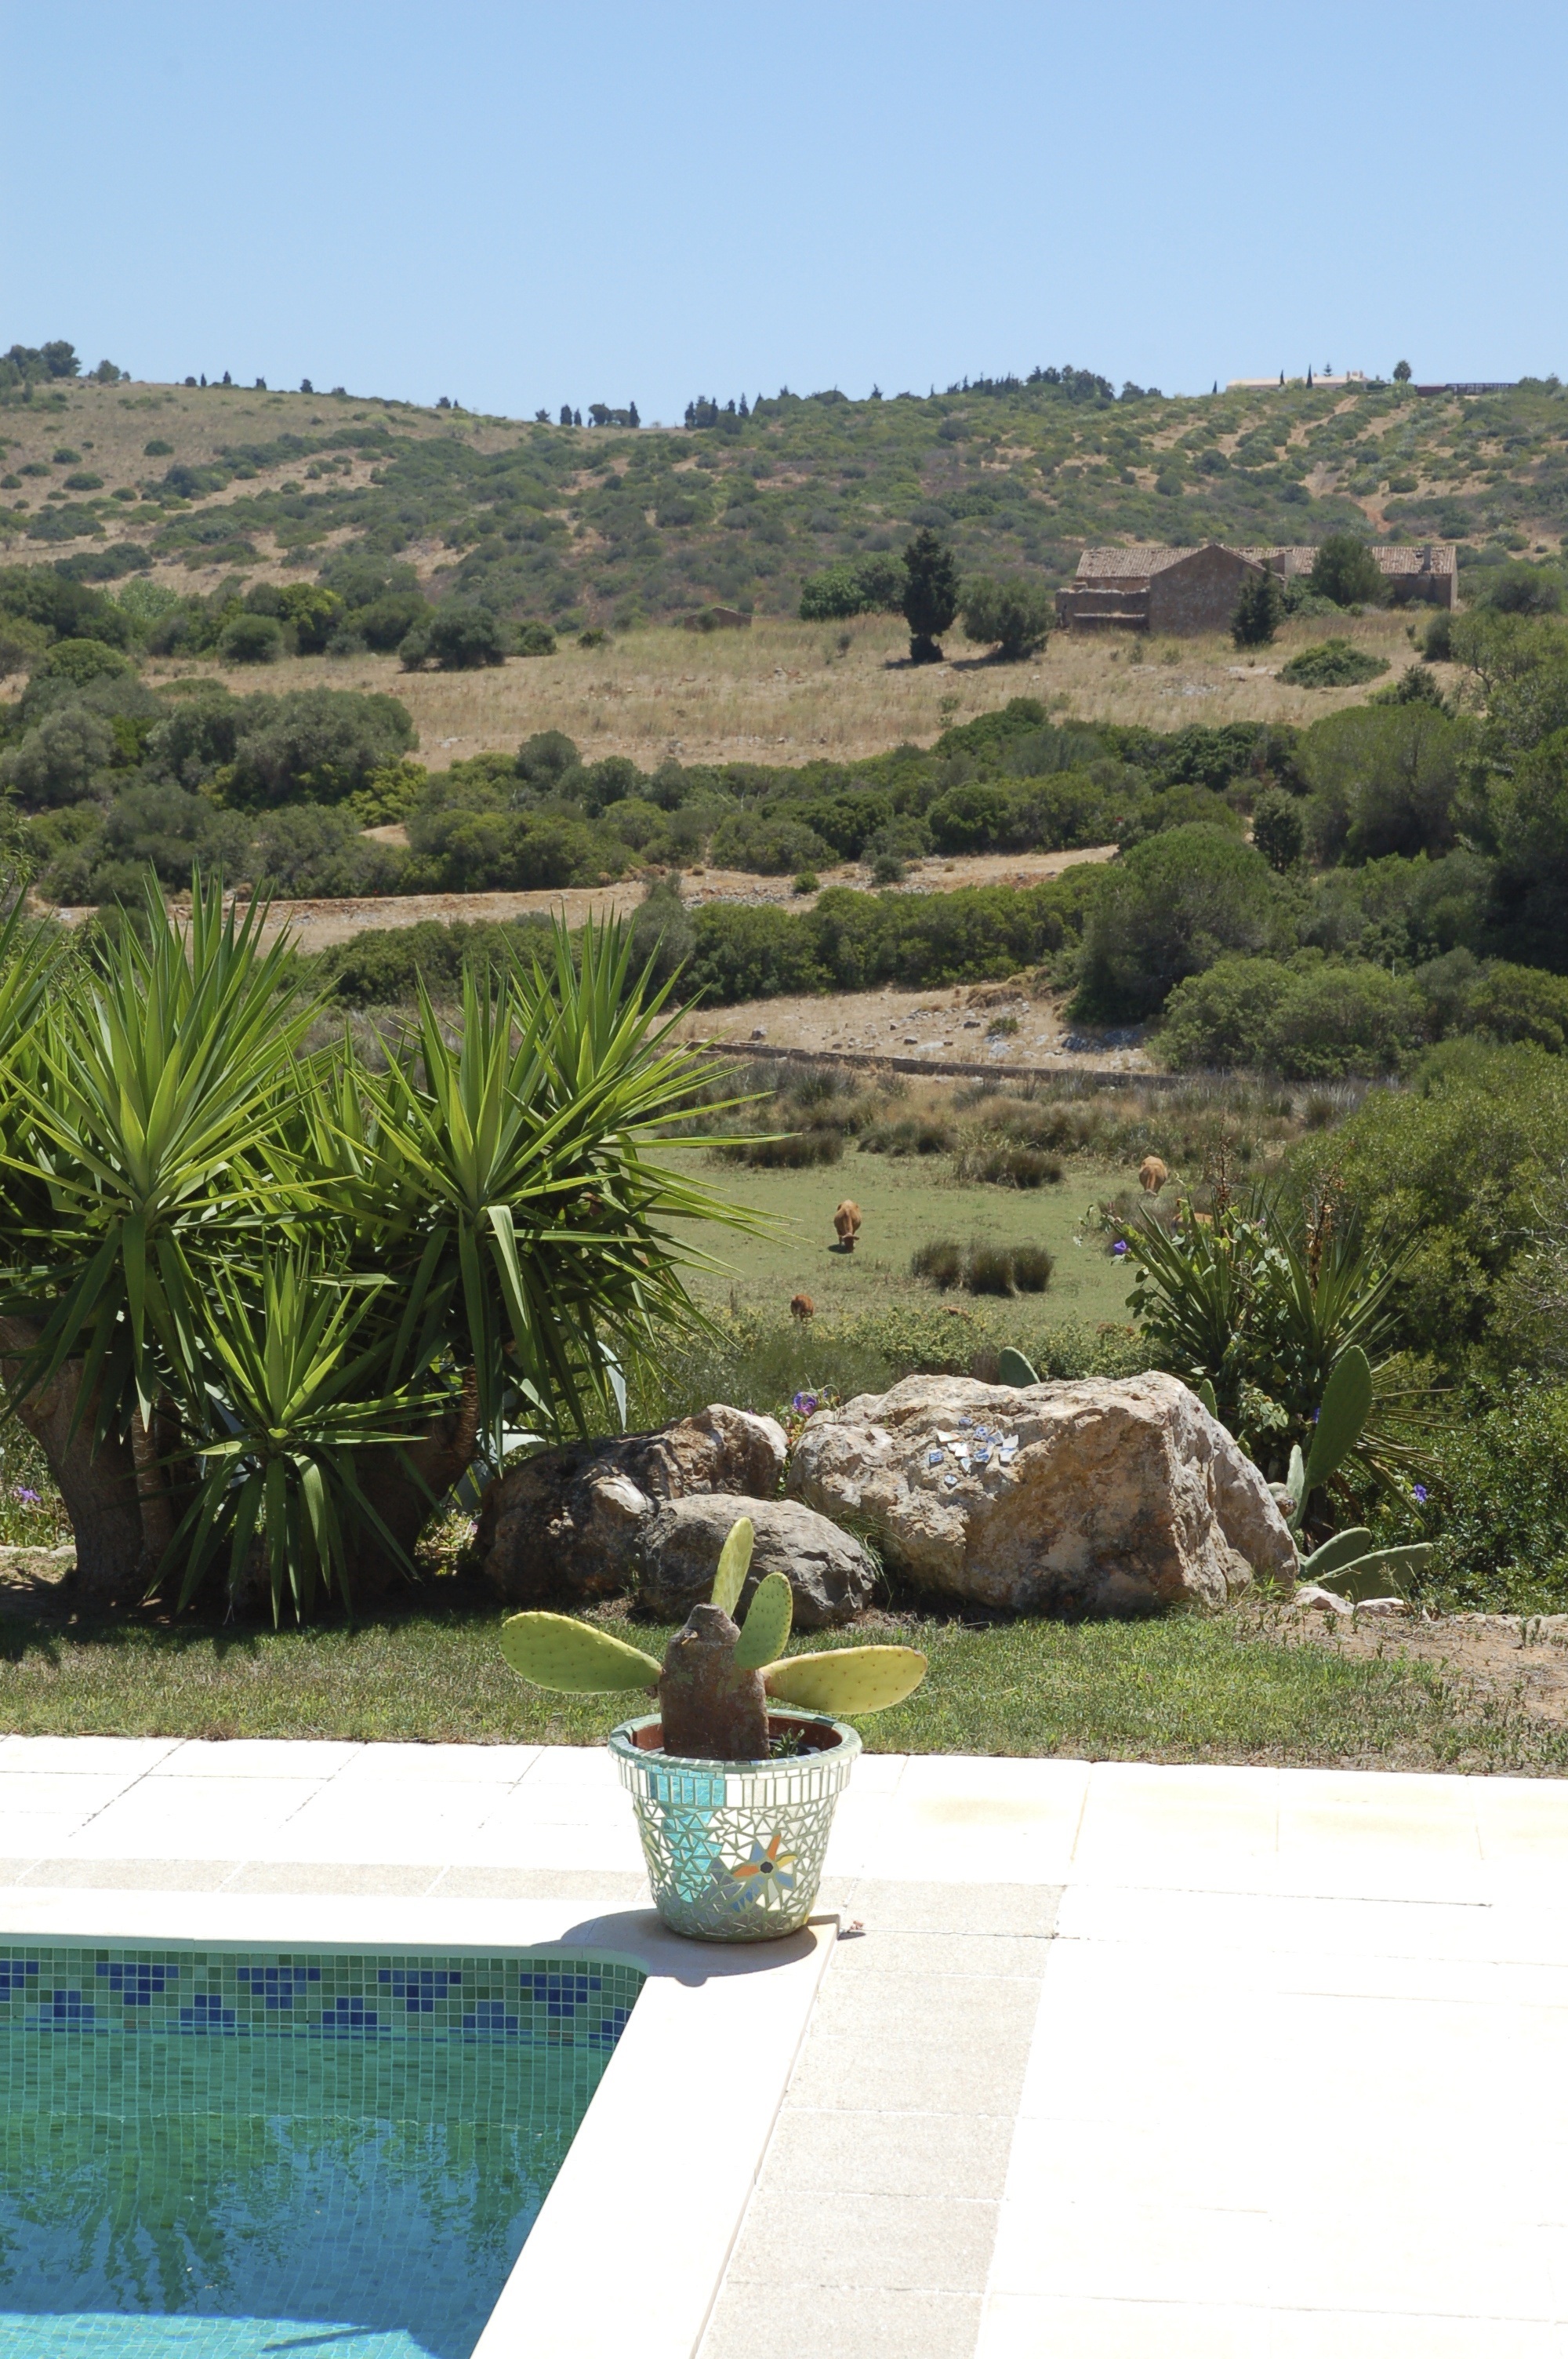
landscape, summer, vacation, pool